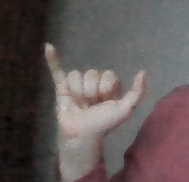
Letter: ya